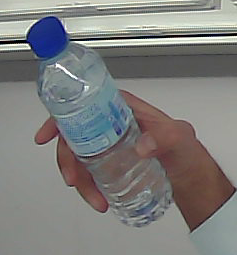
Product: nestle_water